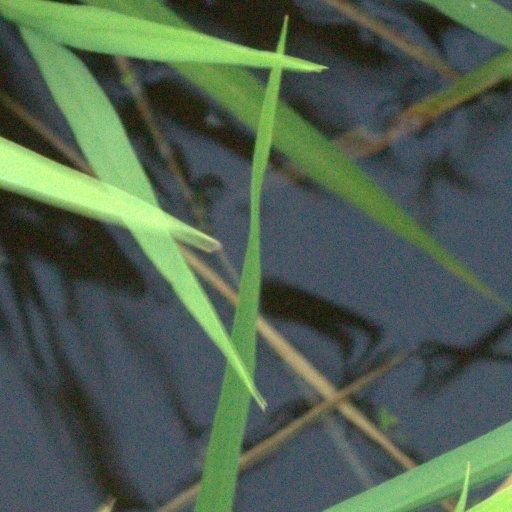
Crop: rice